Monster truck

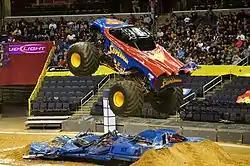
"Superman" monster truck

A monster truck is a specialized off-road vehicle with a heavy duty suspension, four-wheel steering, large-displacement V8 engines and oversized tires constructed for competition and entertainment uses. Originally created by modifying stock pickup trucks and sport utility vehicles (SUVs), they have evolved into purpose-built vehicles with tube-frame chassis and fiberglass bodies rather than metal. A competition monster truck is typically tall, and equipped with off-road tires.